Gil González Dávila

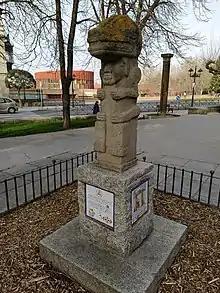
Statue located in Avila in memory of the Conqueror Gil González Dávila.

In June 1519, King Charles gave his consent to the expedition. González and Niño immediately departed for the Indies, and then proceeded to Acla in Panama, arriving in January 1520. González presented his royal commission to the governor of Panama, authorizing him to examine the tax records of the colony of Panama and prepare the expedition for exploration of the Pacific coast of Central America. The governor, known as Pedrarias, resented this scrutiny of his taxing authority and encroachment on territory for which he had his own plans. He blocked investigation of the taxes, and inhibited Gonzalez's efforts to obtain seaworthy ships, supplies, and men for the expedition. Unable to acquire ships, González and Niño began construction of four brigantines on Terarequi in the Pearl Islands, in the gulf of Panama.